Mārtiņš Peniķis

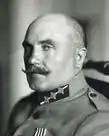

Mārtiņš Peniķis (1874–1964) was a Latvian general and commander in chief of Latvian Army from 1928 to 1934. He was awarded with Order of Lāčplēsis and Order of the Three stars.